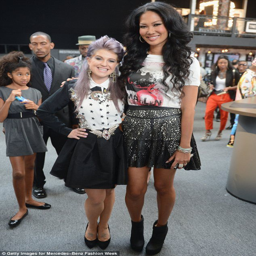
little and large : celebrity was dwarfed by actor when they bumped into each other today